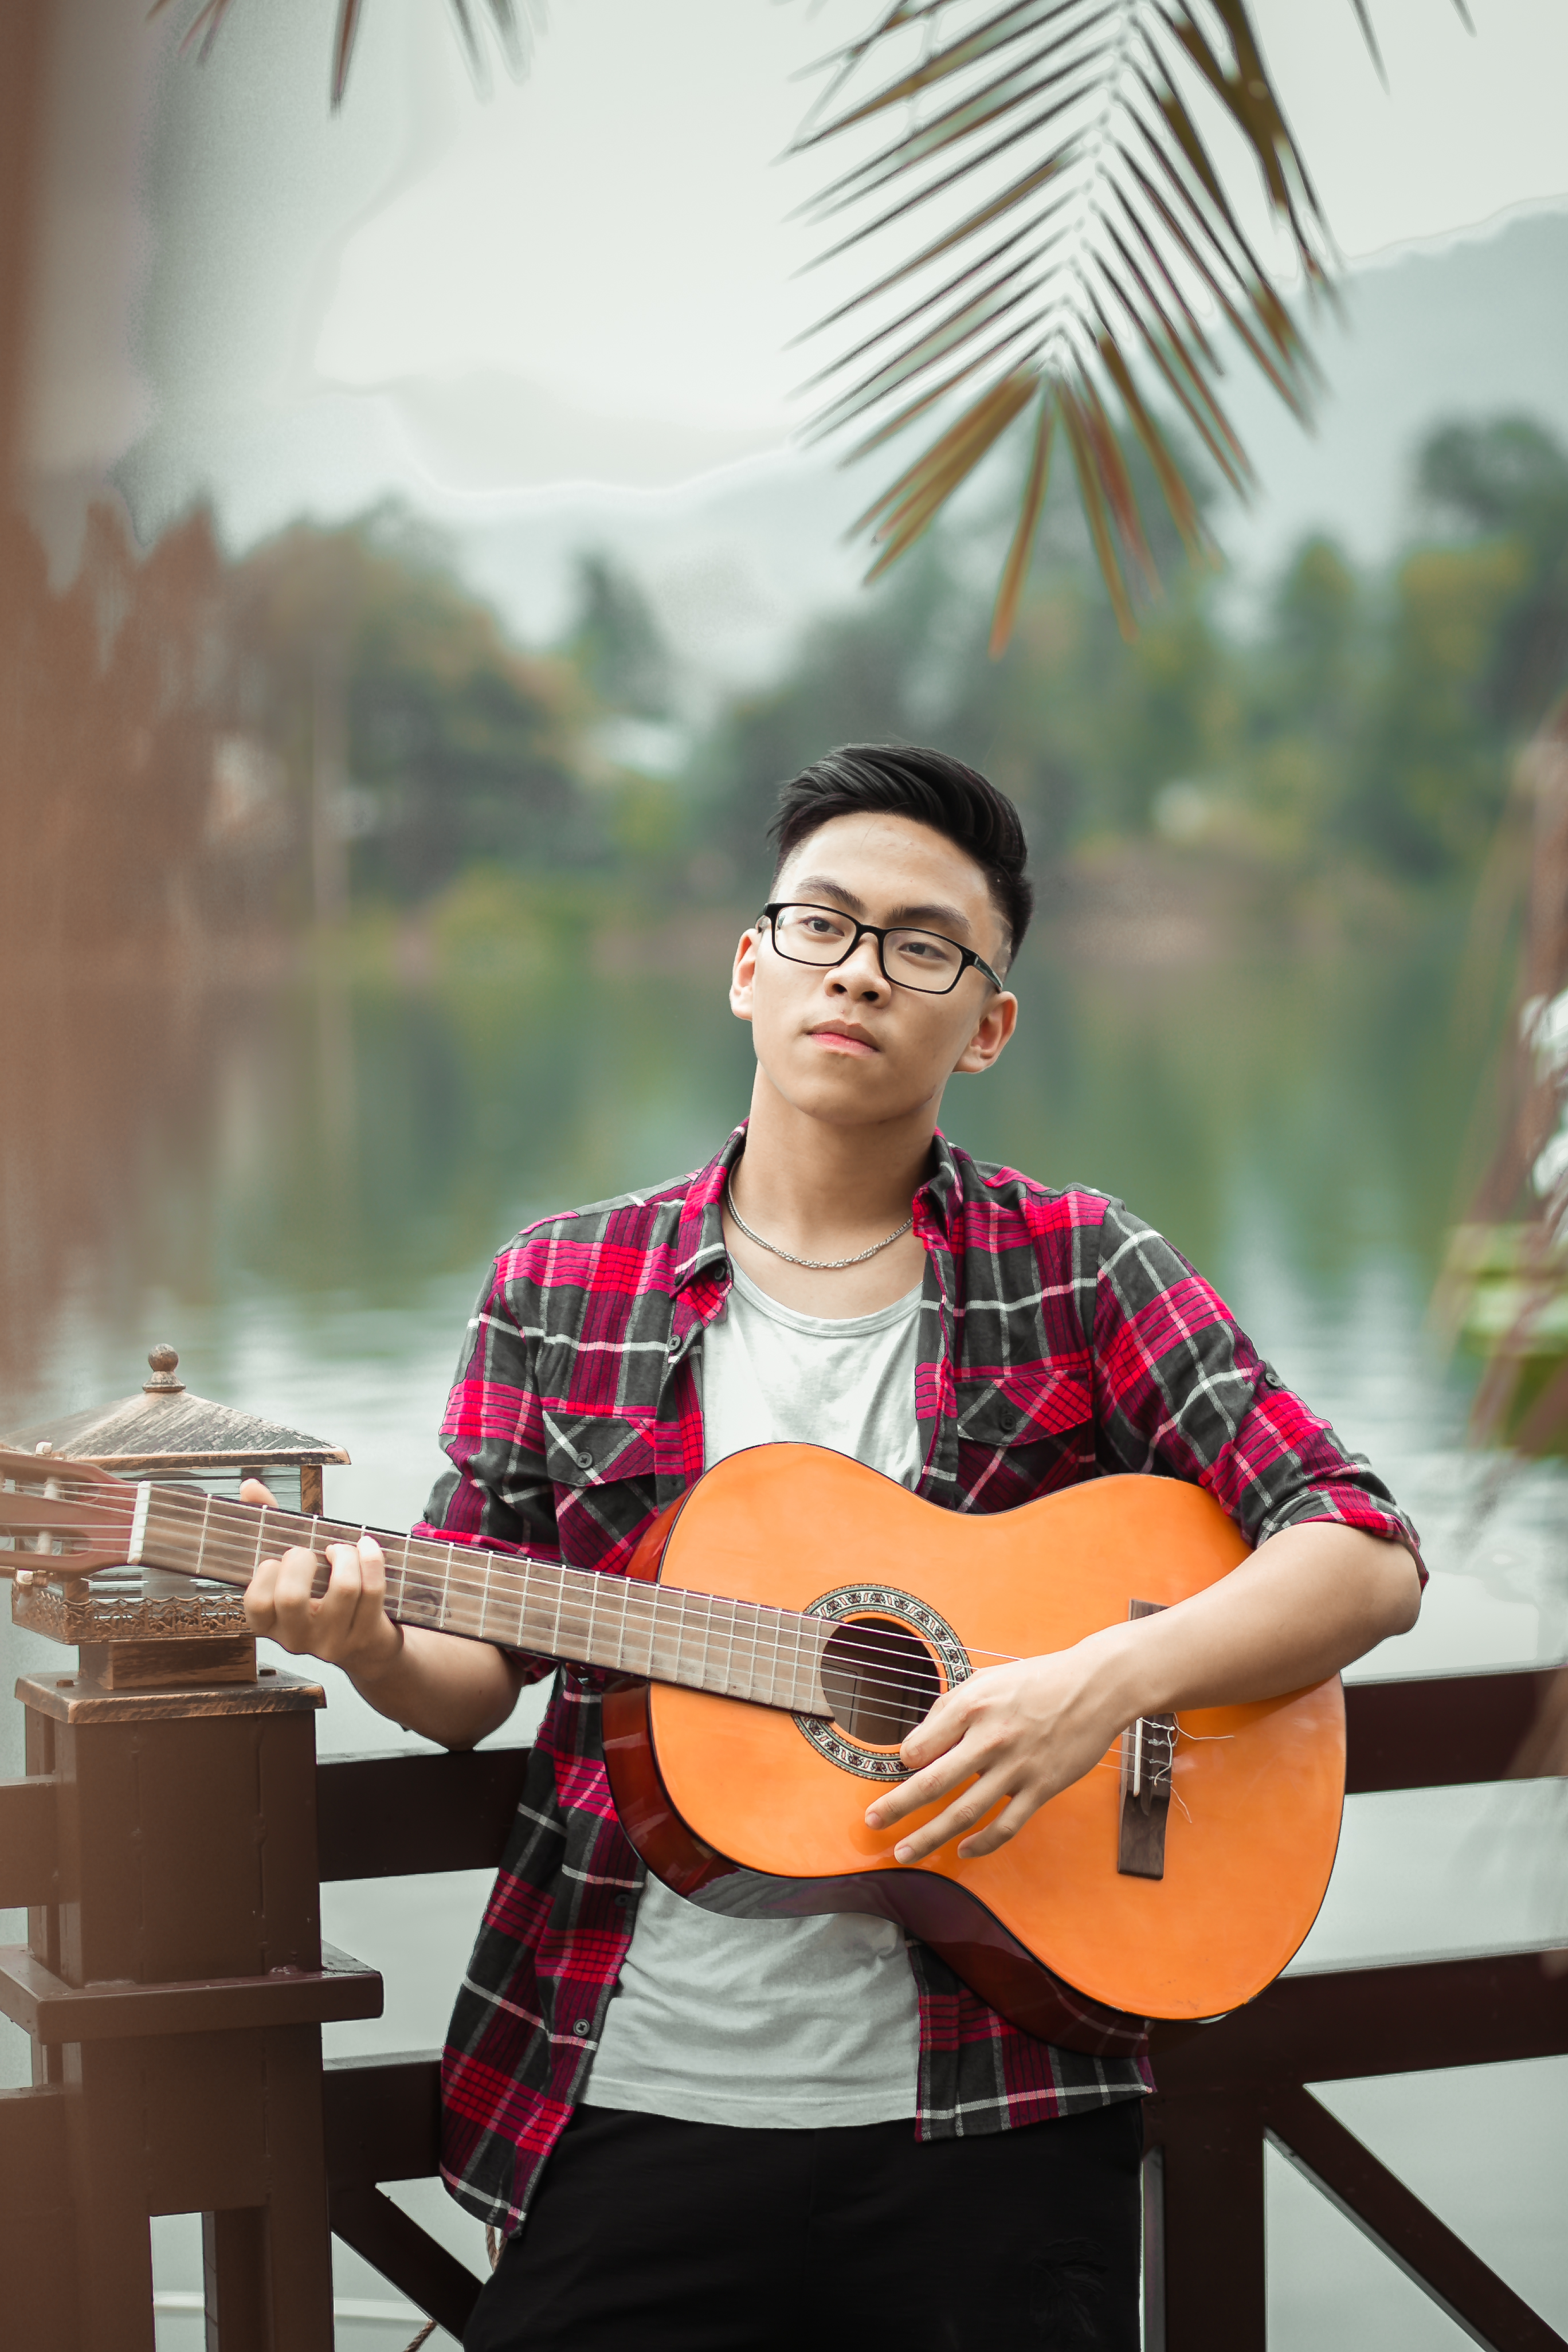
guitar, feeling, boy, musician, plucked string instruments, music, musical instrument, string instrument, glasses, fun, guitarist, vision care, acoustic guitar, smile, sunglasses